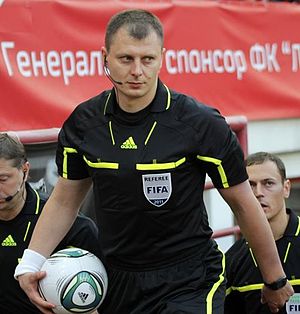
Maksim Lajusjkin
Maksim Viktorovitj Lajusjkin er en russisk fodbolddommer. Han har dømt internationalt under det internationale fodboldforbund FIFA siden 2009, hvor han er indrangeret som kategori 2-dommer, der er det tredjehøjeste niveau for internationale dommere. Han blev rykket op i kategori 2 i 2010.